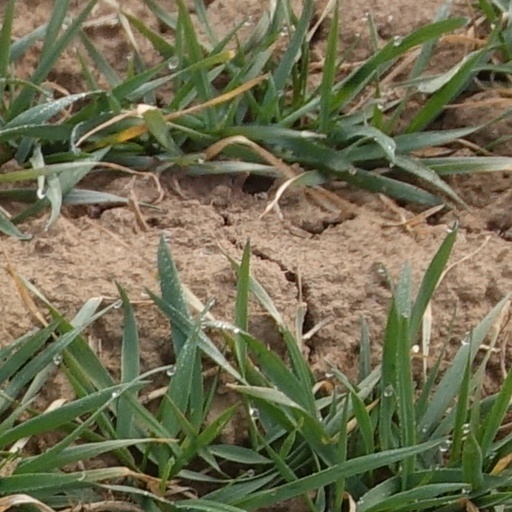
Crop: wheat